Maniots

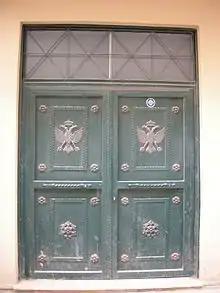
A characteristic door with the symbol of the double-headed eagle in Gytheio

There is a description of Mani and its inhabitants in Constantine VII's "De Administrando Imperio":